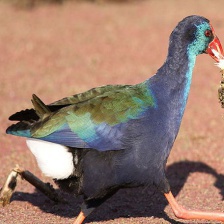
Species: PURPLE SWAMPHEN
Scientific name: PORPHYRIO PORPHYRIO
ImageNet parent category: european_gallinule